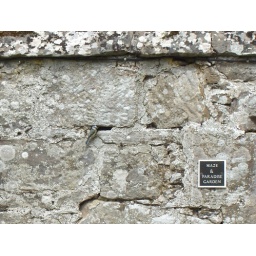
There was a whole nest of birds in the garden wall